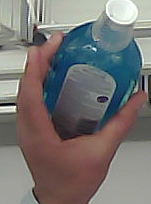
Product: sensodyne_mouthwash